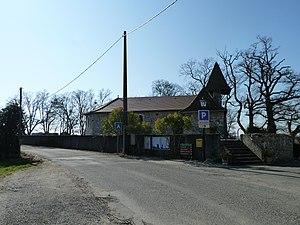
Église de Castetner